Rao Bal Kishan

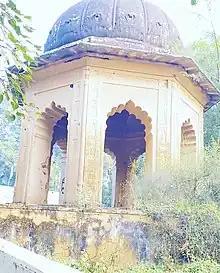
Rao balkishan Chattri(Memorial)

In 1739, the Iranian ruler Nadir Shah attacked India. Rao Bal Kishan, with his army and with the forces of Delhi, fought Nadir Shah. His army included 5000 infantry and 2000 cavalry. In February 1739, Nader Shah captured Sirhind and moved towards the field of Karnal, a battle destined to be fateful to the Mughal rulers. On 24 February, the battle of Karnal was fought. Emperor Muhammad Shah had over a hundred thousand force against Nadir Shah's 55,000 men but was still decisively defeated because royal force(Mughal Force) left the Battlefield at Karnal. Only Rao Balkishan Singh fought to Nadir shah, he was killed in the battle but immortalized the name "Vijay or Veergati".